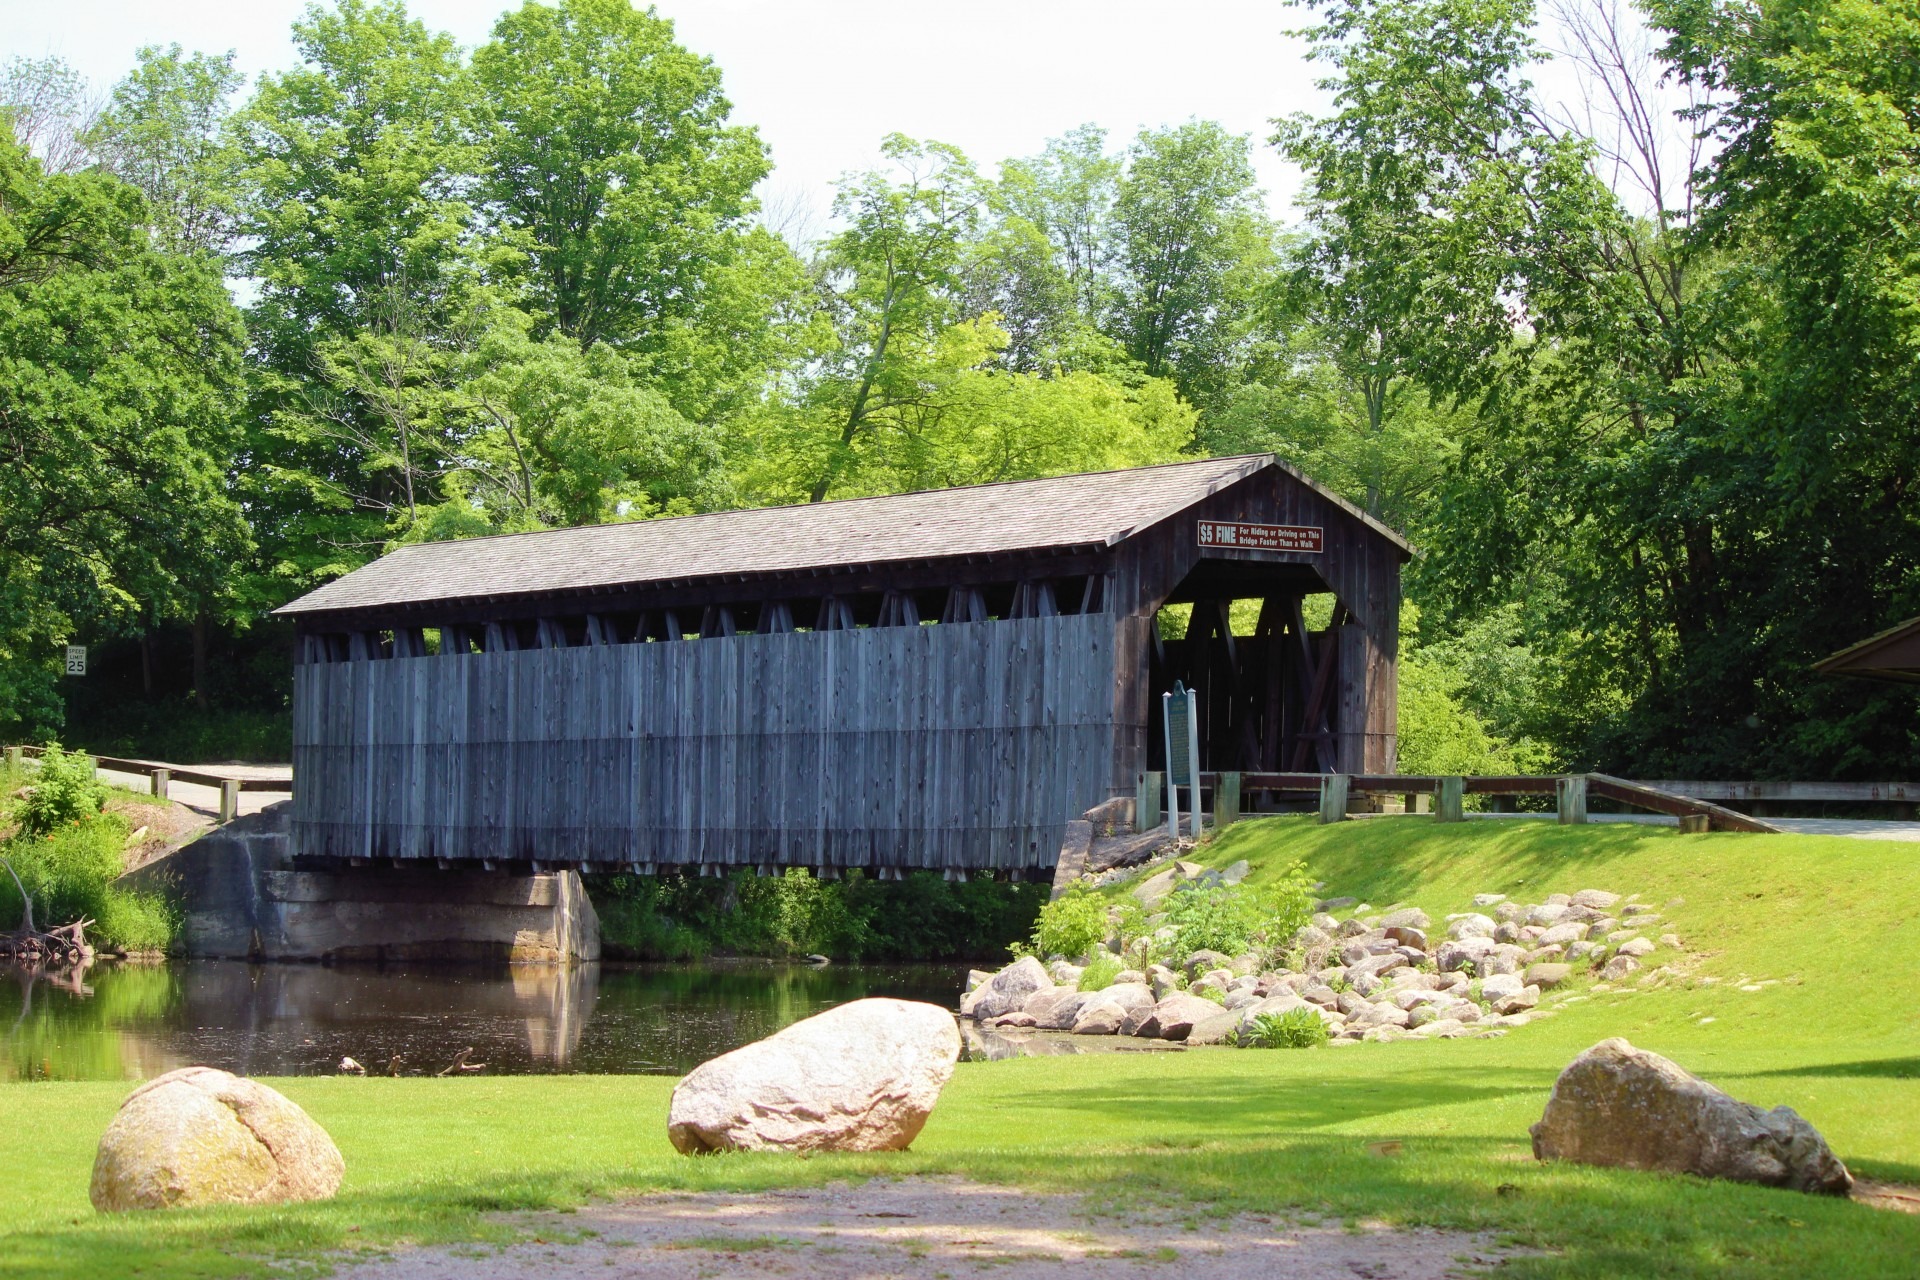
water, nature, grass, sky, building, barn, home, country, shed, hut, pond, shack, cottage, backyard, garden, covered bridge, yard, rural area, outdoor structure